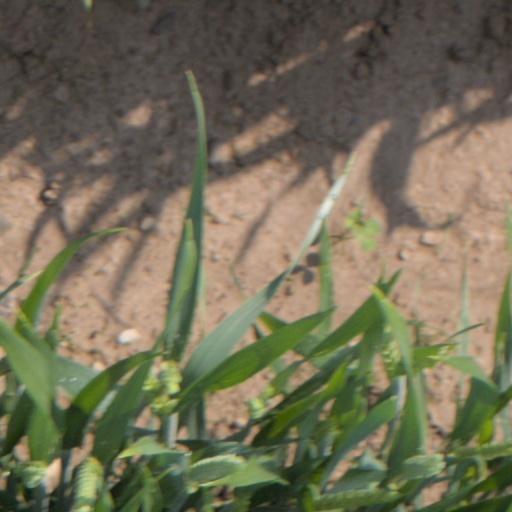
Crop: wheat